Flashdance (musical)

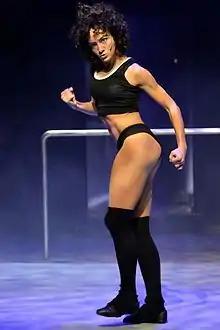
Czech production at the Brno City Theatre

The show also had a Fall 2013 touring production in Holland followed by a major production in Stockholm, Sweden from January 2014 until March 2015. This newly revised version of the show, including new story and musical elements, was hugely successful and continued on to appearances in additional Swedish cities, including Gothenburg and Malmö.